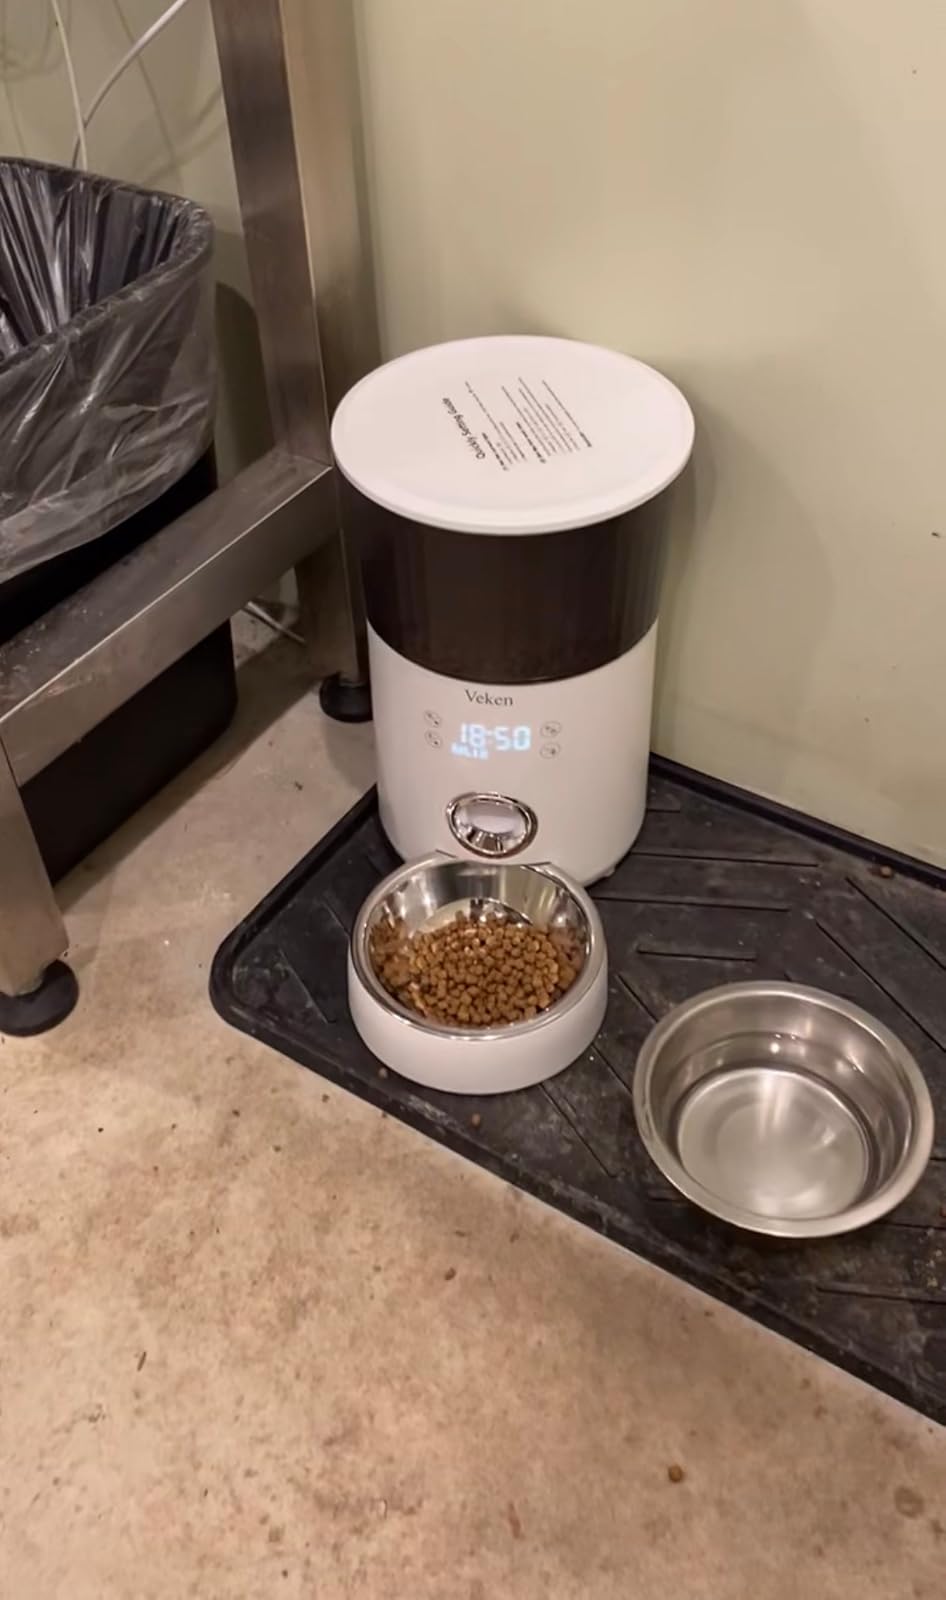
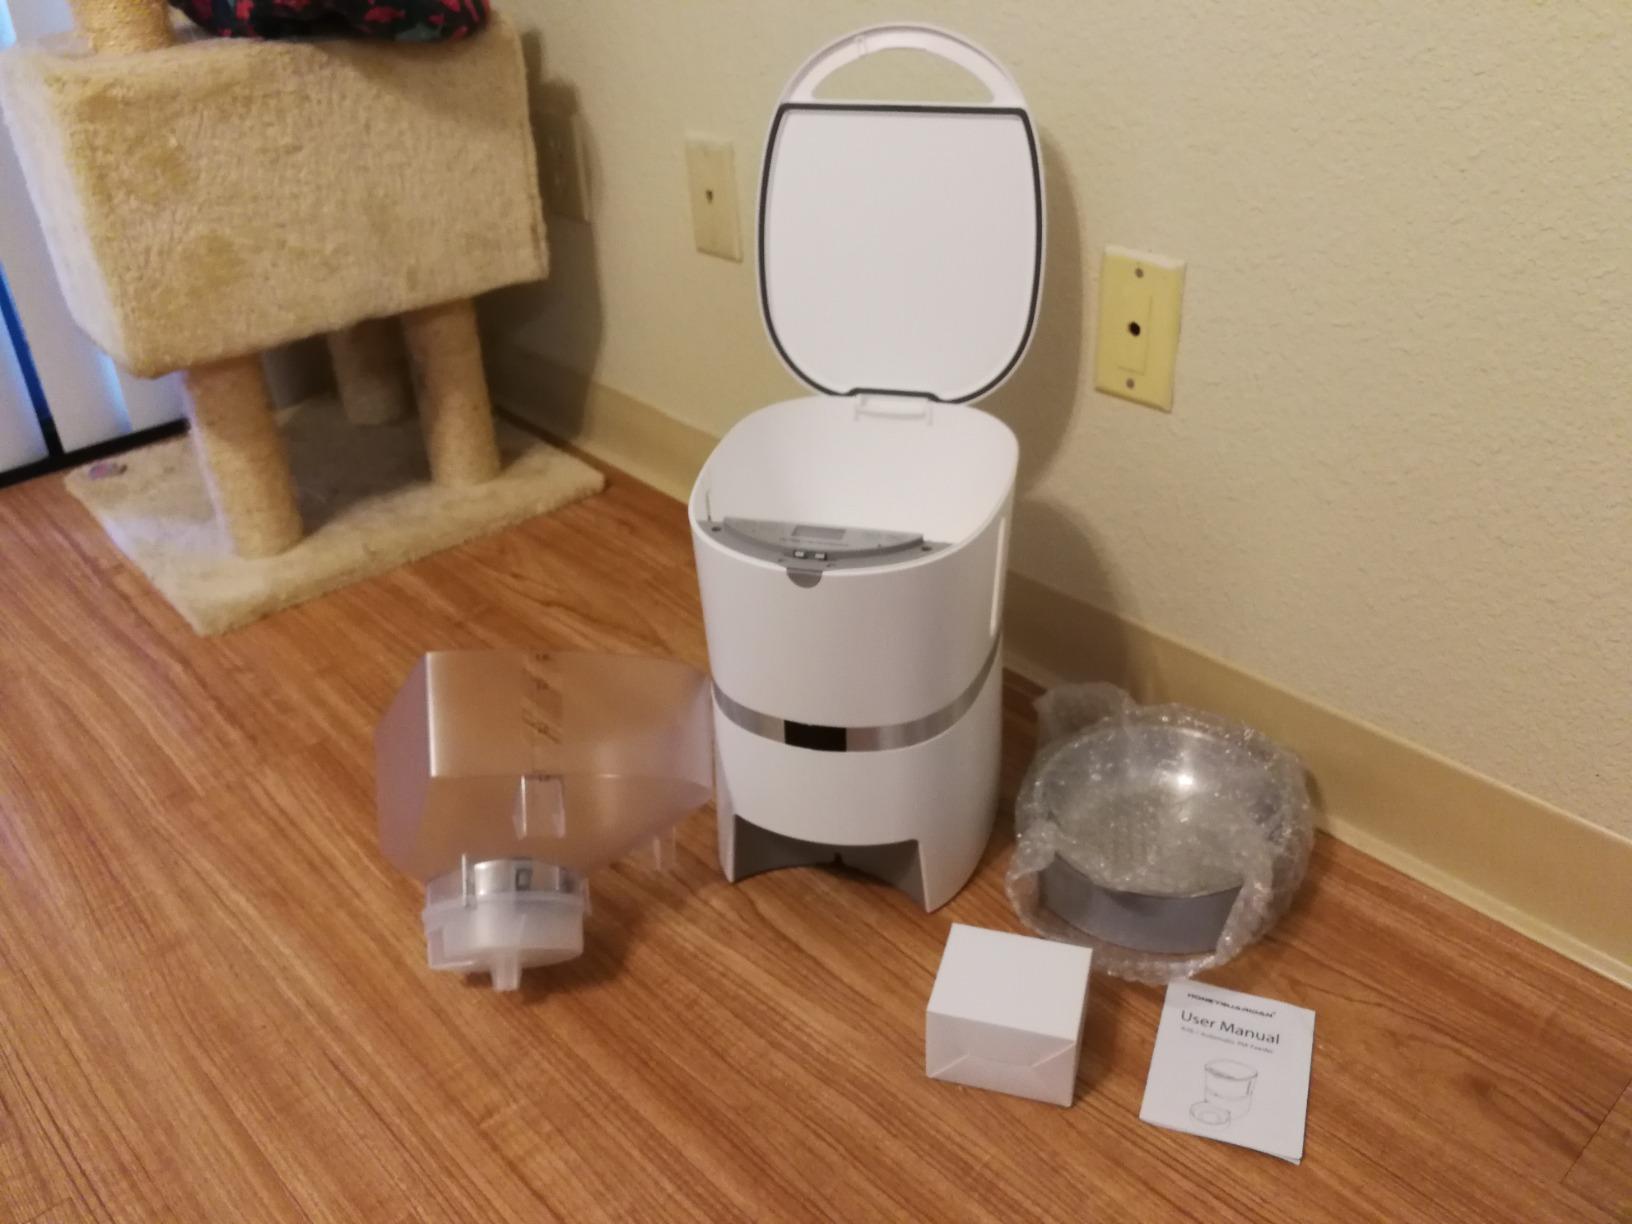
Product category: items_feeder
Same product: no